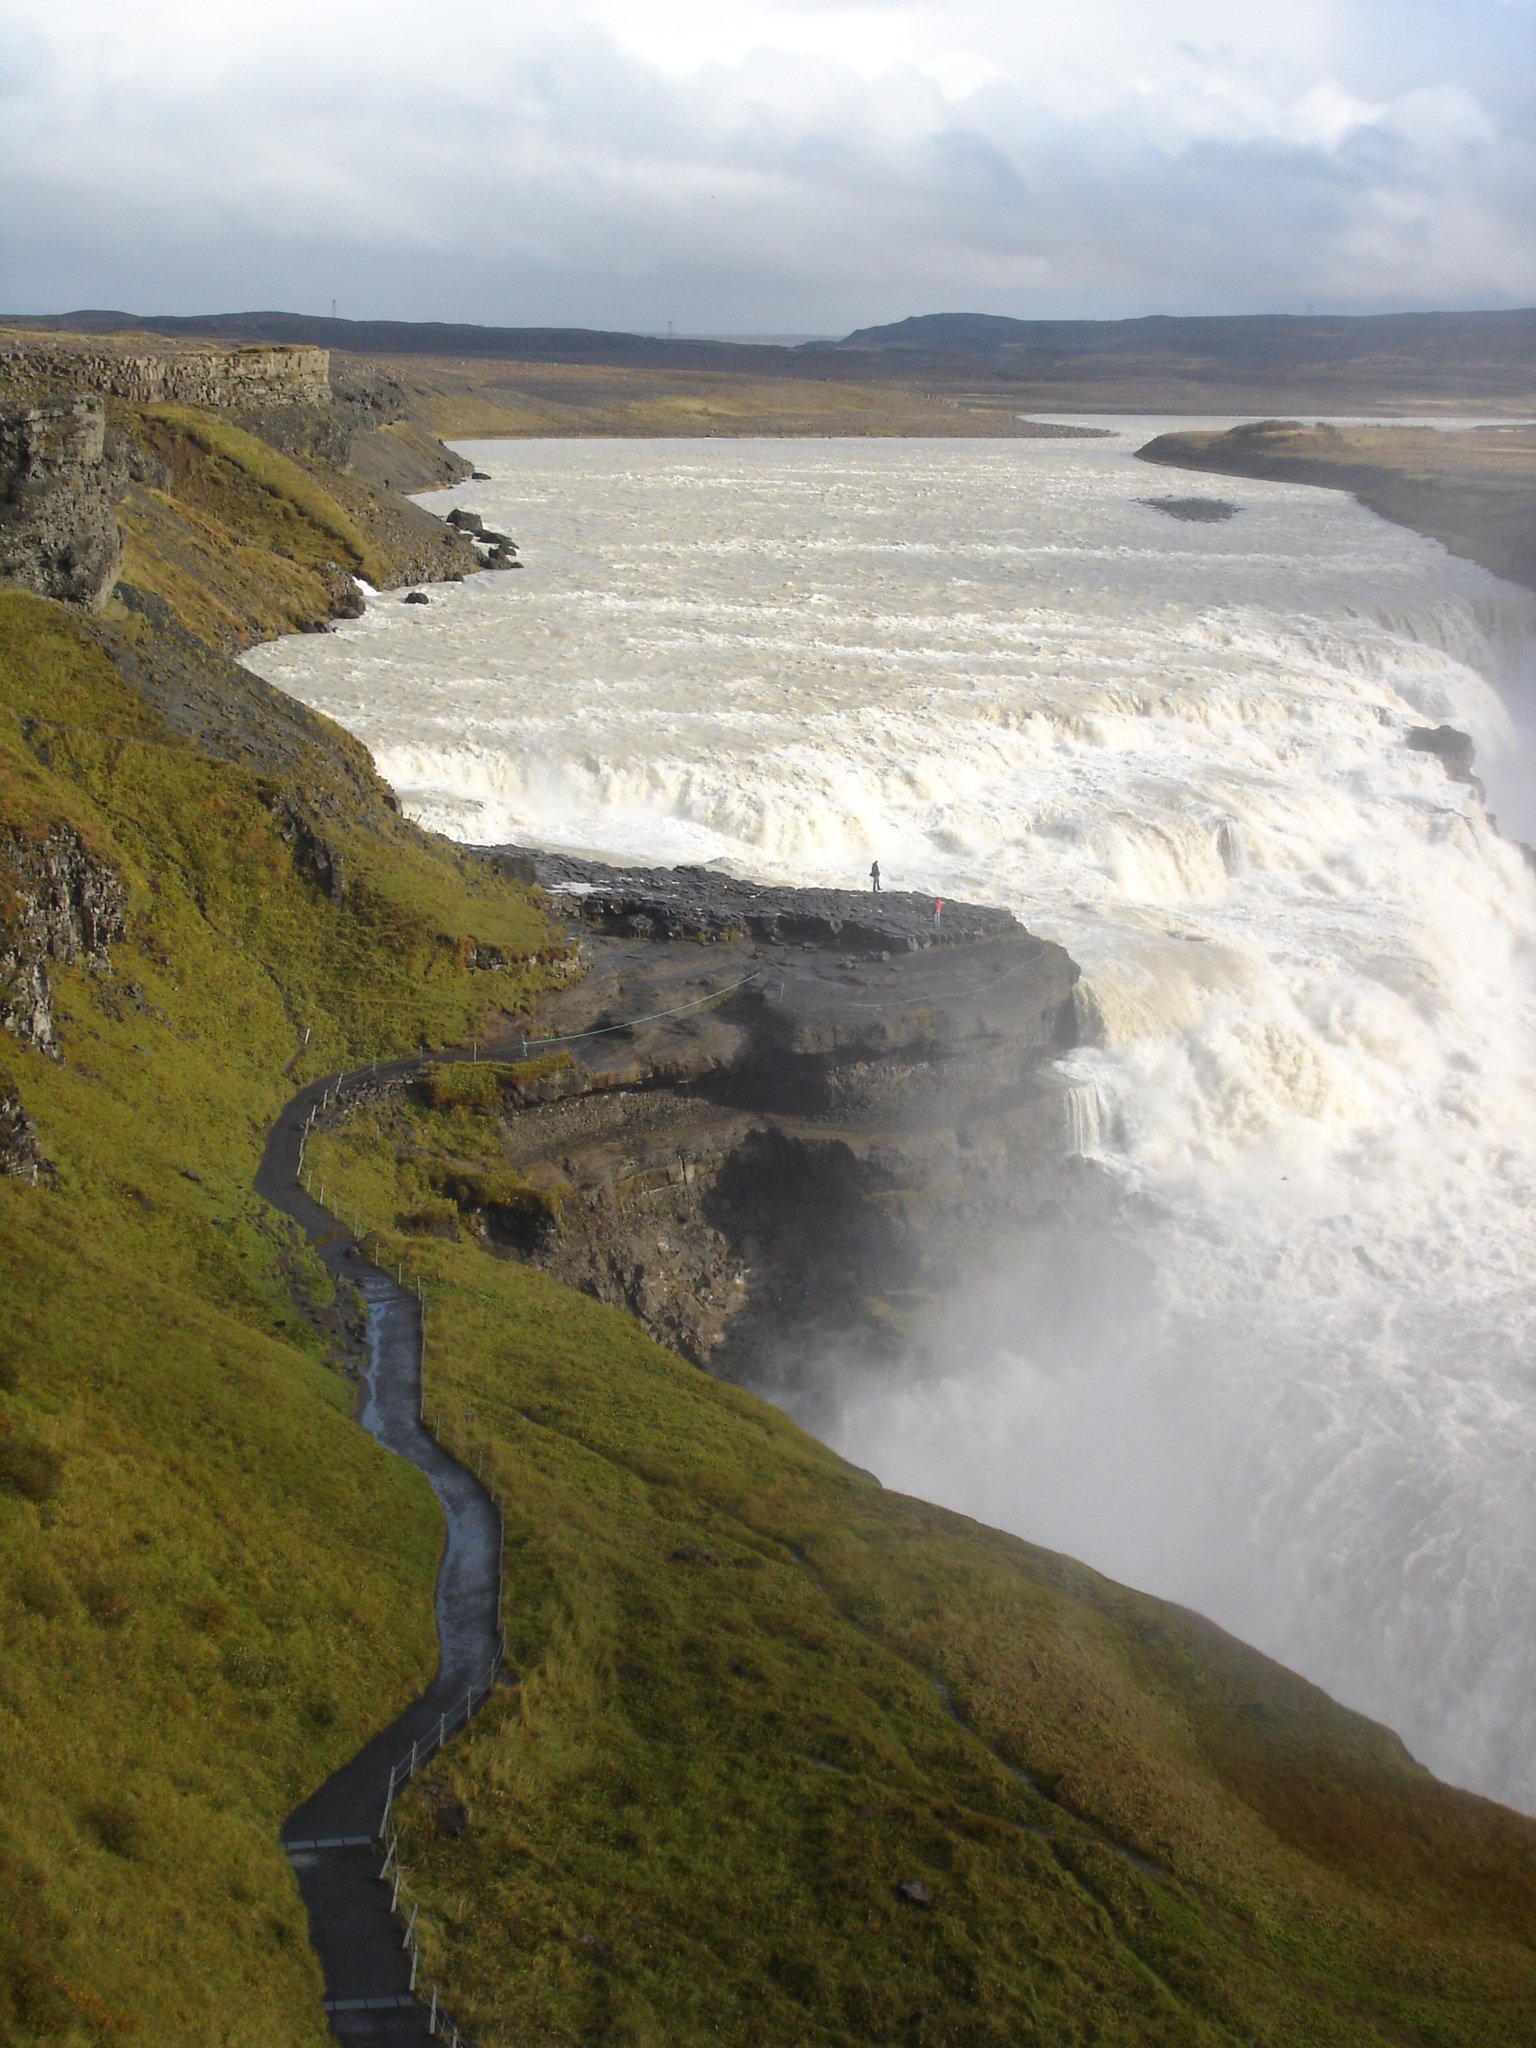
landscape, sea, coast, water, nature, waterfall, river, cliff, fjord, iceland, reservoir, terrain, body of water, geology, waterfalls, loch, water feature, cape, cataract, landform, aerial photography